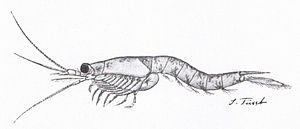
Kåre (krebsdyr)
En almindelig kåre er et krebsdyr i gruppen pungrejer, der er knap 2 cm lang. Den er meget almindelig ved de fleste af vores kyster. Den findes på lavt vand i beskyttede områder. Som de fleste andre kårer svømmer den frit i vandet i store stimer. Den kan ligne en "rejeunge", men kendes på sine stilkede øjne og sin svømmevifte. Kåren lever af alger og larver af rejer, krabber og børsteorme.